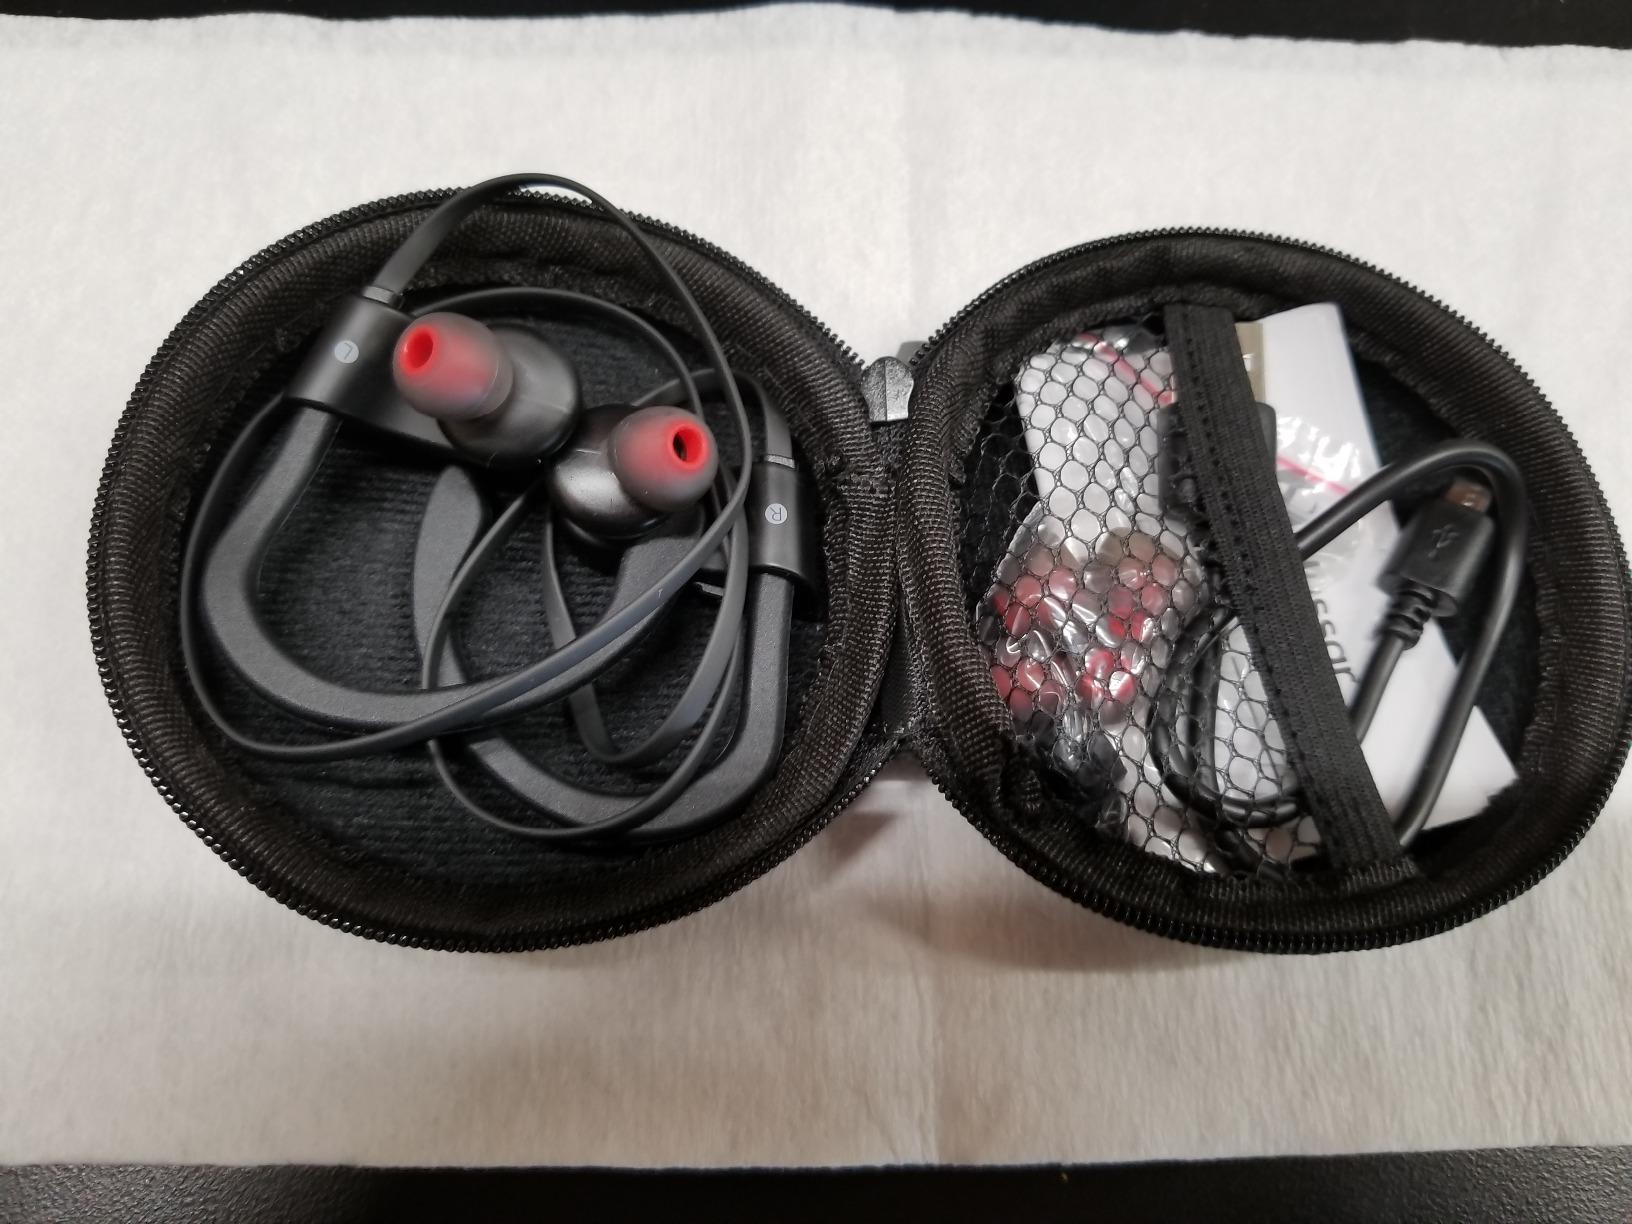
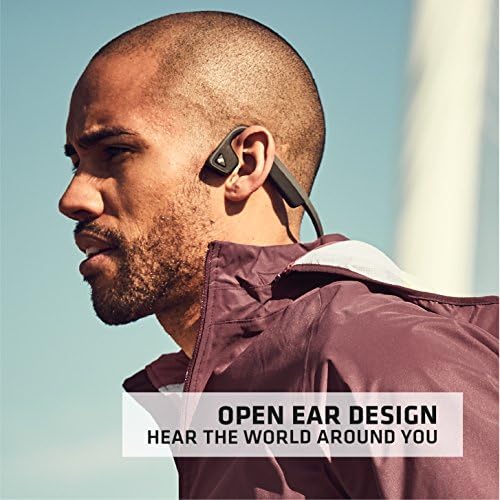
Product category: headphones
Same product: no